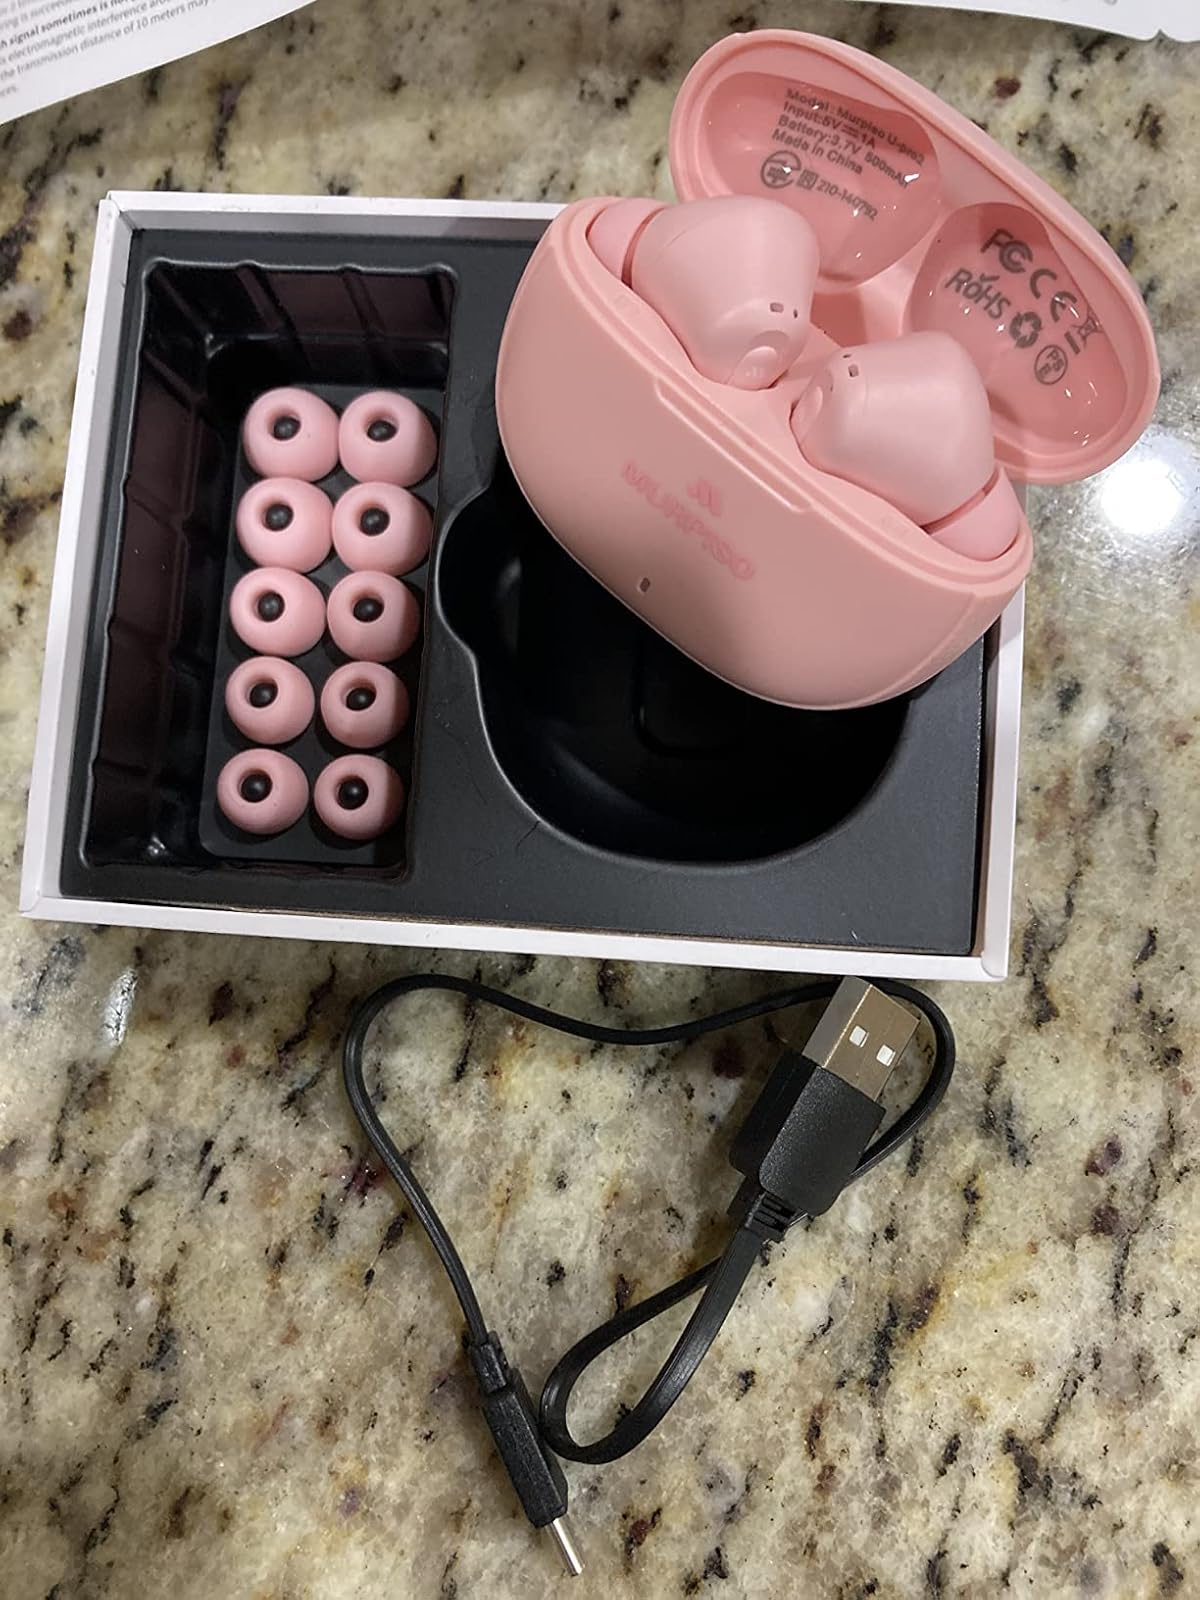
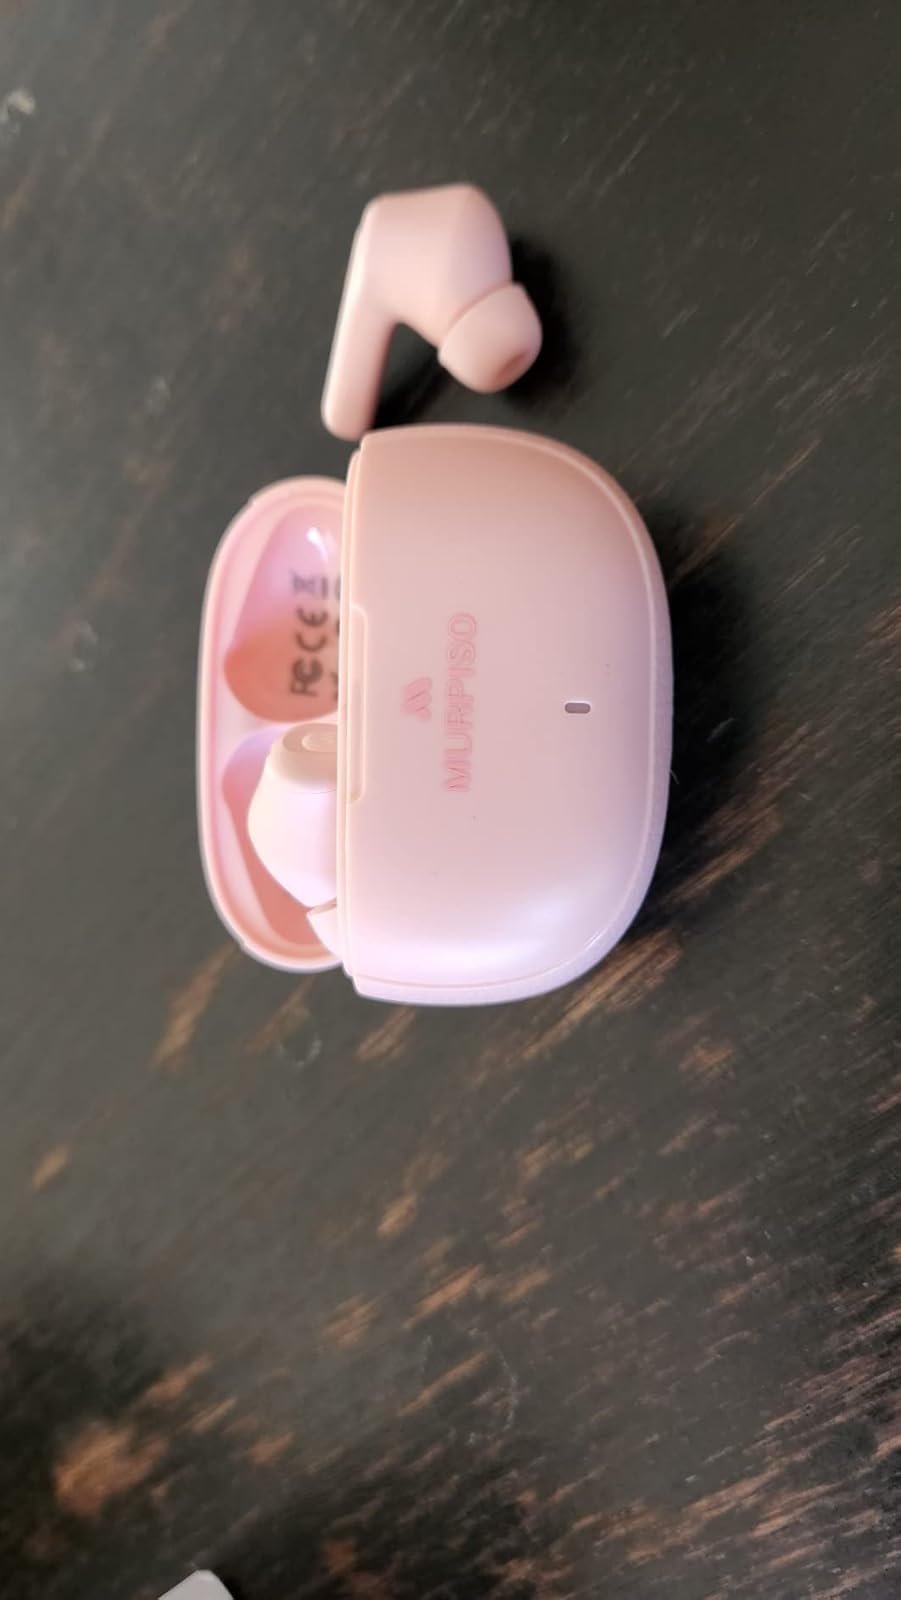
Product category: earbuds
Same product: yes